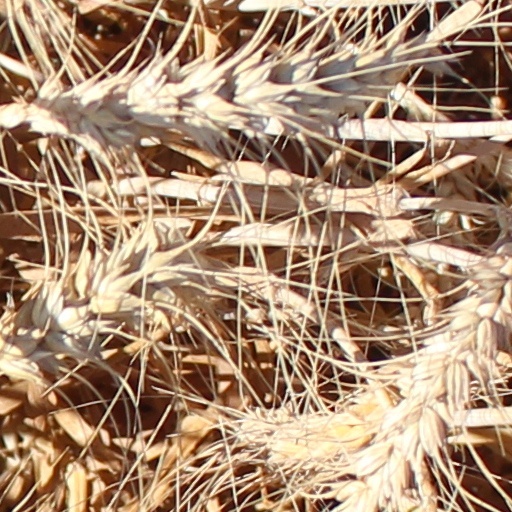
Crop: wheat